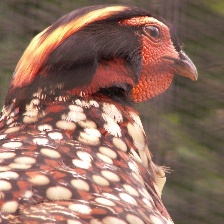
Species: CABOTS TRAGOPAN
Scientific name: TRAGOPAN CABOTI